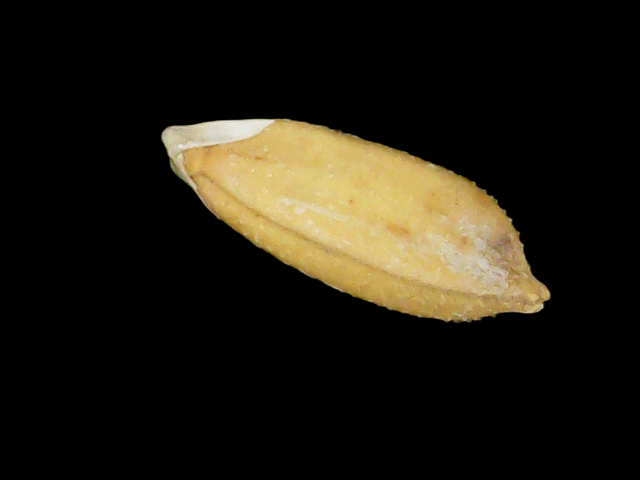
Rice variety: Binadhan10